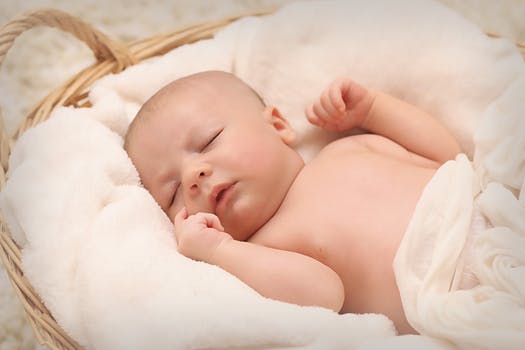
Label: No Watermark